Drug packaging

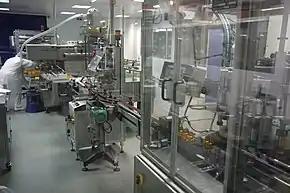
Example pharmaceutical packaging line

Many pharmaceutical products are sensitive to heat or cold. Controlled distribution systems and sometimes cold chains are required.